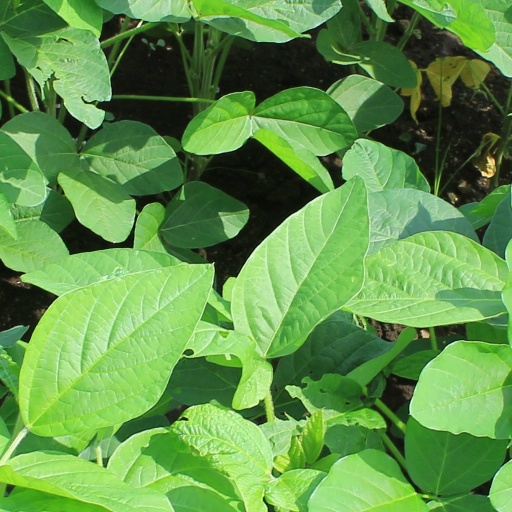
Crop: soybean